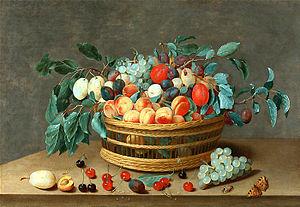
Les papillons sont un thème ou un motif utilisé dans la peinture.